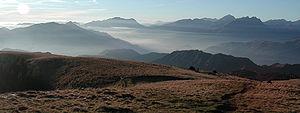
Les Alpes bergamasques sont un massif des Alpes orientales centrales. Elles s'élèvent en Italie, au nord de la ville de Bergame, d'où leur nom, à l'est de Lecco et au sud de Sondrio.